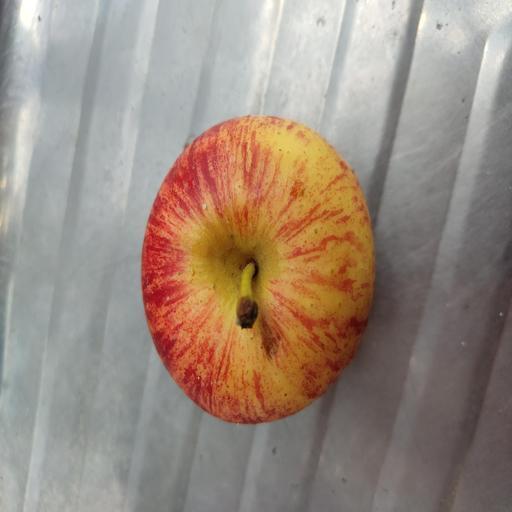
Crop type: Apple_Gala